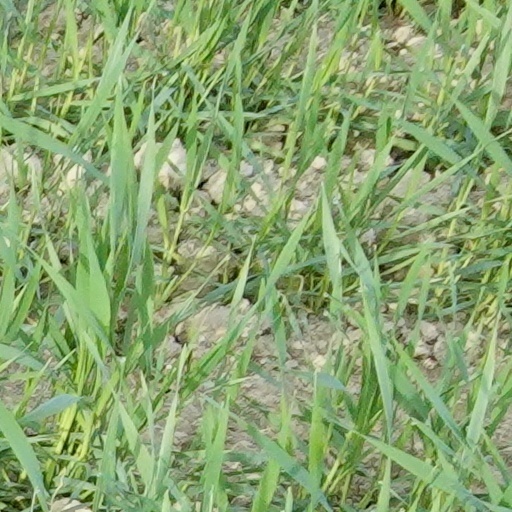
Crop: wheat